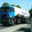
Label: truck